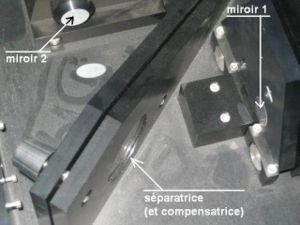
L'interféromètre de Michelson est un dispositif optique inventé par Albert Abraham Michelson et Edward Morley qui produit des interférences par division d'amplitude. Il est constitué essentiellement de deux miroirs et d'une lame semi-réfléchissante. Les deux configurations possibles d'utilisation sont la configuration en lame d'air et celle en coin d'air.